Lyman, Ukraine

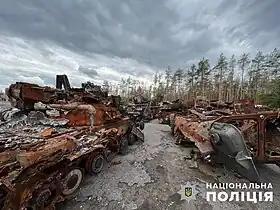
Destroyed Russian equipment after the battle of Lyman, October 2022

In 1646, the "Mayaka" fort was built away from the location of modern Lyman, as part of the larger effort to defend the southern border of Tsardom of Russia from the attacks of the Crimean Tatars, especially along the Donets river. Lyman itself was founded in 1667/1678 as a fortified town near the Mayaka fortress. In the course of the administrative reform carried out in 1708 by Moscow tsar Peter I, Lyman was explicitly mentioned as one of the towns included to Azov Governorate.